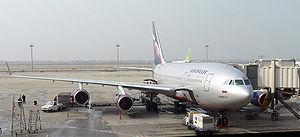
L'Ilyuchin Il-96 est un avion de transport commercial long courrier russe réalisé par la société Iliouchine, et fabriqué dans l'usine d'avions à Voronej.